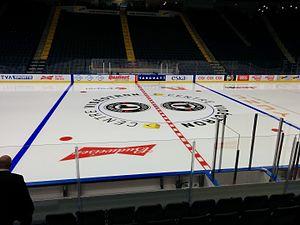
Vue de la zone centrale de la patinoire du Centre Vidéotron.